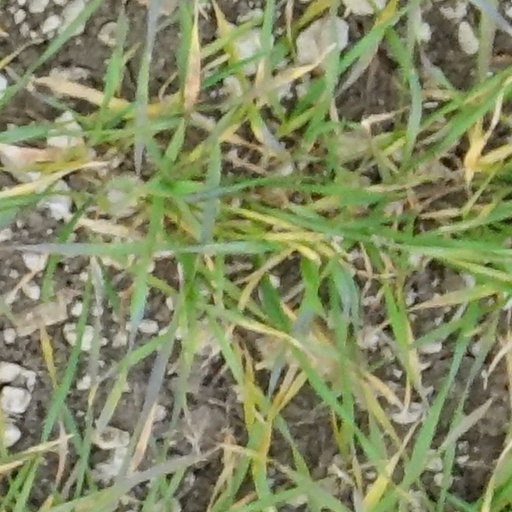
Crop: wheat